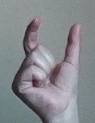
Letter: nun